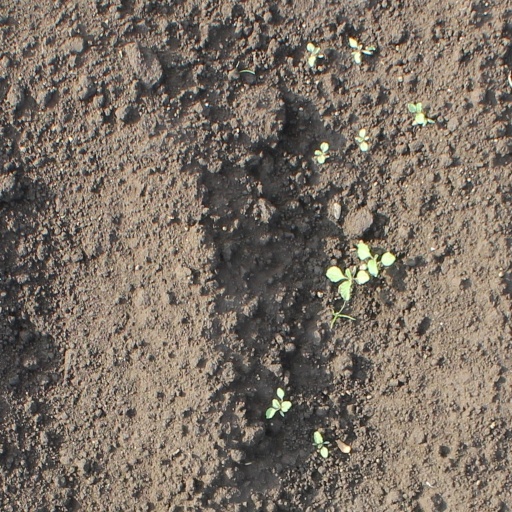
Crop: soybean